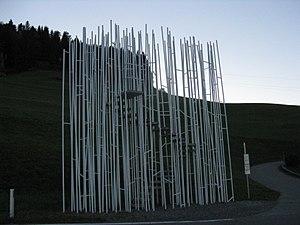
L'arrêt de bus Krumbach est un projet d'architecture international pour sept arrêts du bus régional dans la communauté Bregenzerwald en Vorarlberg.